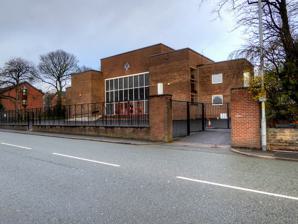
Building: Heaton Park Hebrew Congregation
Country: United Kingdom
Year built: 1967
Orthodox synagogue in North Manchester, England Heaton Park Hebrew Congregation The synagogue in 2015 Religion Affiliation Orthodox Judaism Rite Nusach Ashkenaz Ecclesiastical or organisational status Synagogue Leadership Rabbi Daniel Walker Status Active Location Location Middleton Road, Higher Crumpsall , North Manchester , England M8 4JX Country United Kingdom Location of the synagogue in Greater Manchester Geographic coordinates 53°31′12″N 2°14′56″W / 53.5201°N 2.2489°W / 53.5201; -2.2489 Architecture Type Synagogue architecture Style International Date established 1935 (as a congregation) Completed 1967 Materials Red brick Heaton Park Hebrew Congregation is an Orthodox Jewish congregation and synagogue , located on Middleton Road, Higher Crumpsall , North Manchester , England , in the United Kingdom. The congregation was founded in 1935 and worships in the Ashkenazi rite . The synagogue building was completed in 1967. History The Heaton Park Hebrew Congregation was founded in 1935 on Cheetham Hill Road. It moved to its current location in Crumpsall in 1967.  By 1999, it had a membership of 550; and in 2010 the congregation had between 500 and 749 members. The congregation is housed in a 1967 red brick postwar building on Middleton Road, Crumpsall . The building has been described, unadmiringly, as having a "central block with projecting wings" and "a disproportionately large glass entrance wall." The building is one of three Manchester area synagogues modelled on the 1934 building of Manchester's Holy Law Synagogue with its tripartite facade in a "pleasing International style."  The other two are the Manchester Reform Synagogue Jackson's Row, and the Prestwich Hebrew Congregation. On 22 April 2000 and again on 15 September 2002 antisemitic remarks were shouted at the synagogue. Synagogue security cameras captured a murder on film in 2008, when violinist Michael Kahan was stabbed to death outside a Kosher bakery near the synagogue building by a mentally ill assailant. Clergy Reverend Leslie Olsberg MBE led the congregation for 35 years until he retired and his death, both in 2008. Rabbi Daniel Walker has served the congregation since 2008. See also Greater Manchester portal Judaism portal History of the Jews in England List of Jewish communities in the United Kingdom List of synagogues in the United Kingdom References